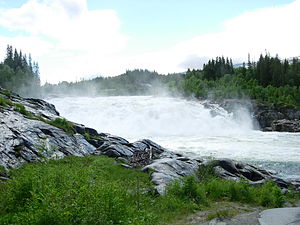
Grane (Norge)
Laksforsen
Grane er en kommune i Nordland fylke i Norge, med Trofors som administrationssted. Andre småbyer i kommunen er Majavatn, og Svenningdal. Kommunen grænser i nord til Vefsn, i øst til Hattfjelldal, i syd til Røyrvik og Namsskogan, og i vest til Bindal og Brønnøy.